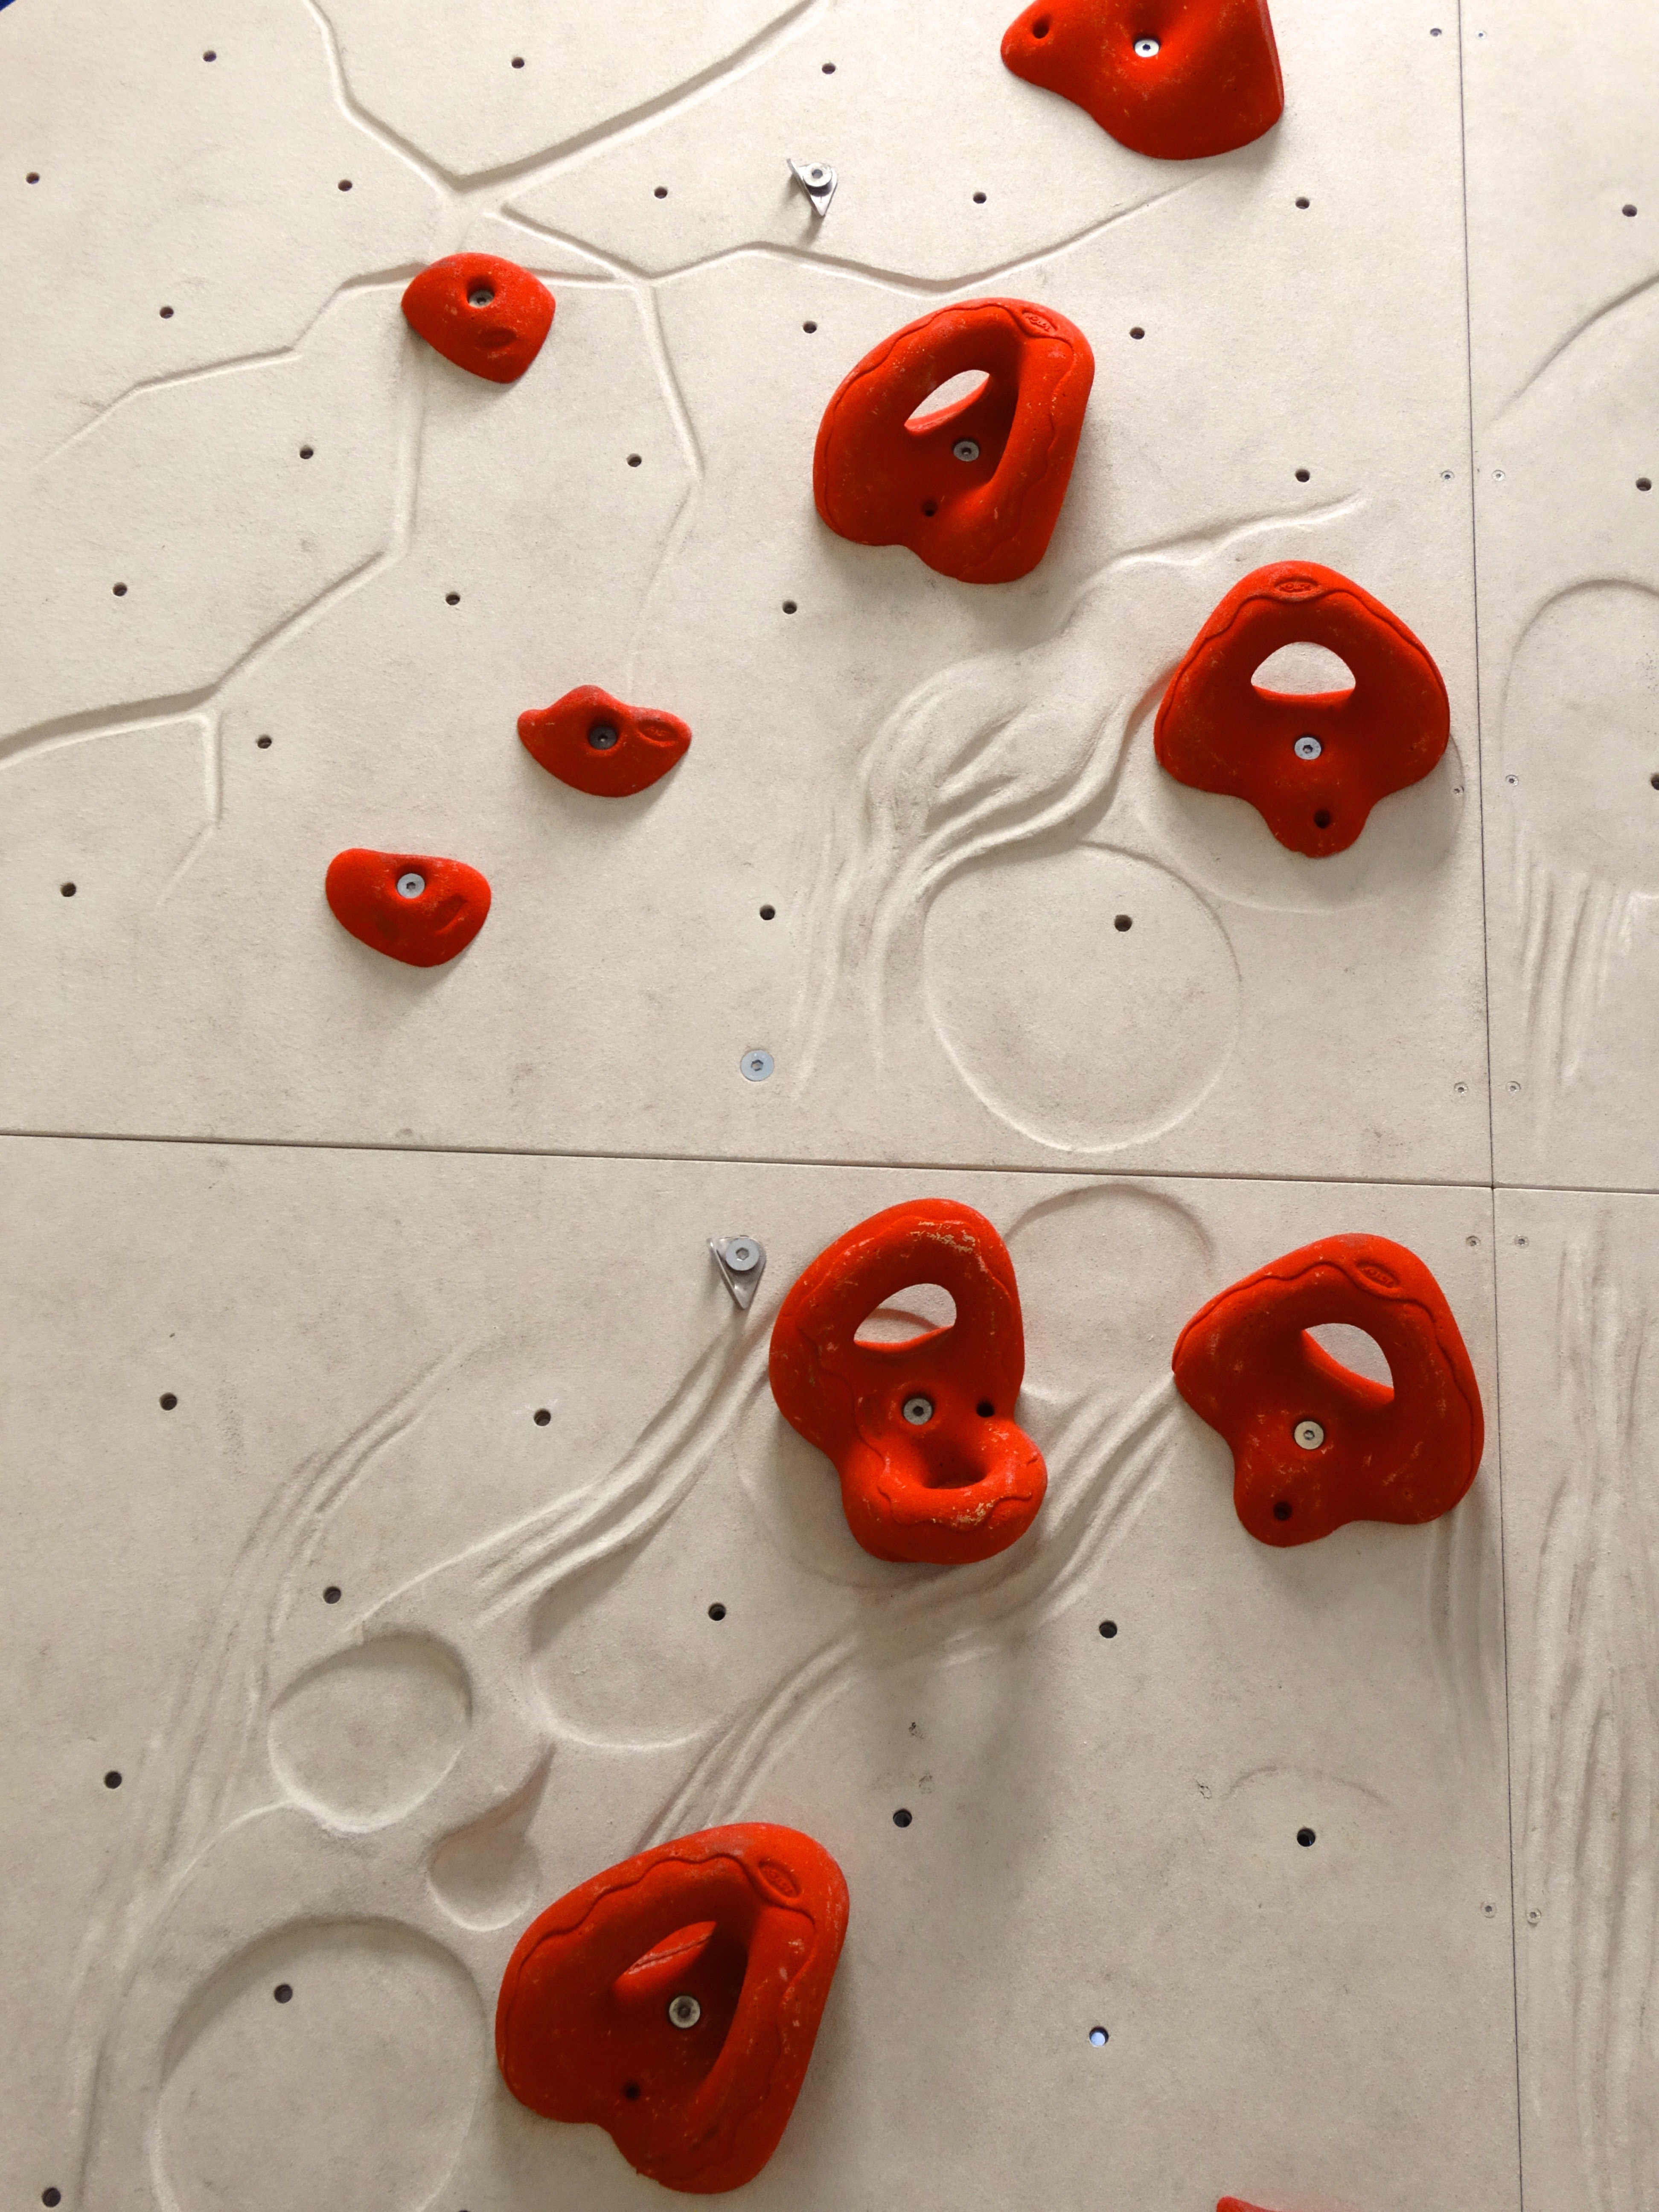
flower, petal, heart, food, red, produce, skill, climb, human body, art, handles, artificial, organ, endurance, upgrade, climbing wall, climbing route, climbing holds, red away, artificial grips